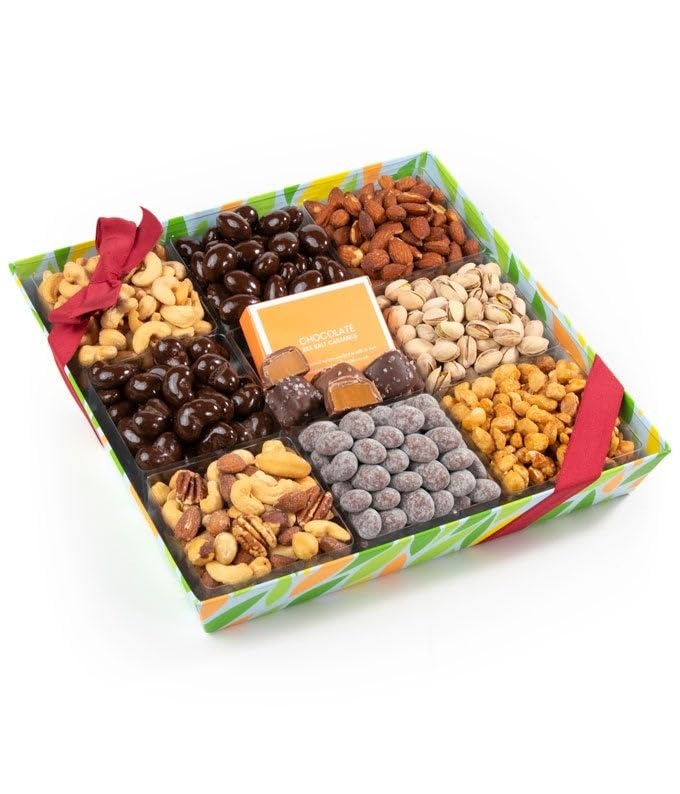
Item Name: From You Flowers - Chocolate Dipped Nuts Gift Tray for Birthday, Anniversary, Get Well, Congratulations, Thank You, All Occasions
Bullet Point 1: Includes: Dark Chocolate Turbinado Sugar & Sea Salt Almonds - 6 oz., Roasted Salted Pistachios - 4 oz., Roasted Salted Mixed Nuts - 5 oz., Roasted Salted Cashews - 5 oz., Butter Toffee Peanuts - 5 oz., Roasted Salted Almonds - 5 oz., Dark Chocolate Almonds - 6 oz., Chocolate Toffee Dusted Almonds - 6 oz., 4 Piece Sea Salt Caramels, Red Ribbon Bow + Gift Tray
Bullet Point 2: For maximum freshness, all orders are delivered directly to your recipient's doorstep. Arrival date can be confirmed during checkout.
Bullet Point 3: Packed to order gift delivery. Packaged in a gift box.
Bullet Point 4: Allergen Alert. Product may contain egg, milk, soy, wheat, peanuts, tree nuts and coconut. We recommend that those with food related allergies take the necessary precautions.
Bullet Point 5: To include a personalized message, check the box labeled 'This is a gift' in your cart or at checkout.
Product Description: This gourmet gift tray offers a delightful assortment of premium nuts and sweet treats, perfect for any occasion. Enjoy the rich flavor of Dark Chocolate Turbinado Sugar & Sea Salt Almonds and the crunch of Roasted Salted Pistachios, Cashews, and Mixed Nuts. Savor the sweet notes of Butter Toffee Peanuts and indulge in the smooth decadence of Dark Chocolate Almonds. Delight in the unique taste of Chocolate Toffee Dusted Almonds, and finish with the luxurious 4 Piece Sea Salt Caramels. A truly irresistible collection for nut and chocolate lovers alike. Includes: &bull; Dark Chocolate Turbinado Sugar & Sea Salt Almonds - 6 oz. &bull; Roasted Salted Pistachios - 4 oz. &bull; Roasted Salted Mixed Nuts - 5 oz. &bull; Roasted Salted Cashews - 5 oz. &bull; Butter Toffee Peanuts - 5 oz. &bull; Roasted Salted Almonds - 5 oz. &bull; Dark Chocolate Almonds - 6 oz. &bull; Chocolate Toffee Dusted Almonds - 6 oz. &bull; 4 Piece Sea Salt Caramels &bull; Gift Message &bull; Gift Tray
Value: 1.0
Unit: Count

Price: 89.97